Aldo Brizzi

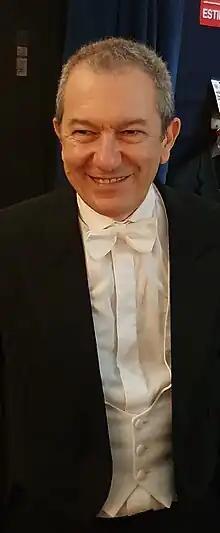

He was born in Alessandria, Italy, in 1960. Studies at the Milan Conservatory, conducting workshops with Leonard Bernstein, Pierre Boulez, and Sergiu Celibidache. Graduated at DAMS Bologna. He has also worked with Giacinto Scelsi who has influenced his artistic horizon.